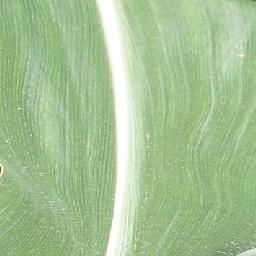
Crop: corn
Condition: (maize)_healthy